Mỹ Tho

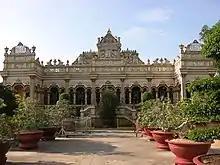
Front view of Vĩnh Tràng Temple

Vĩnh Tràng Temple, Cao Dai Temple, Dong Tam Snake Farm. There are four islands in the Tien River between Mỹ Tho and Bến Tre: Dragon (Con Rong), Tortoise (Con Qui), Phoenix (Con Phung) and Unicorn (Con Lan) Islands.